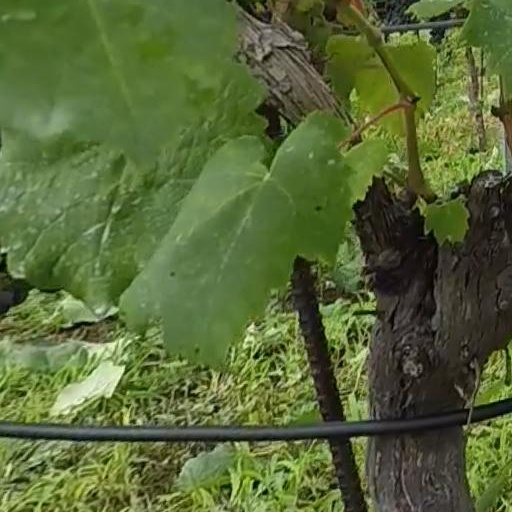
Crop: grape